List of professional wrestling attendance records in Japan

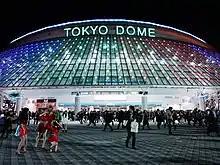
The Tokyo Dome, one of Japan's biggest sport stadiums, holds several national and world pro wrestling attendance records. The average attendance for professional wrestling at the Tokyo Dome consistently exceeded 50,000 fans from 1989 to 1999.

The following is a list of professional wrestling attendance records in Japan. The list is dominated by the country's largest promotion, New Japan Pro-Wrestling (NJPW). The company was founded by Antonio Inoki in 1972 and had a long rivalry with Giant Baba's All Japan Pro Wrestling. AJPW set a number of attendance records during its heyday, especially during the 1990s wrestling boom, however, only three of its shows remain on the list as of 2023.